Llandaff North

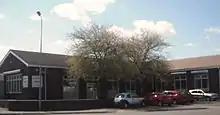
Llandaff North Library

Llandaff North Medical Centre is a modern purpose built surgery constructed in 1997. Llandaff North Community Centre is centre for people to arrange meetings and mostly used for Old Aged Pensioner's Bingo. Hawthorn Junior School was closed in 2009 and Hawthorn Infant School has now incorporated the juniors section with large investment into new buildings and facilities. Llandaff North Library is located on Gabalfa Avenue.